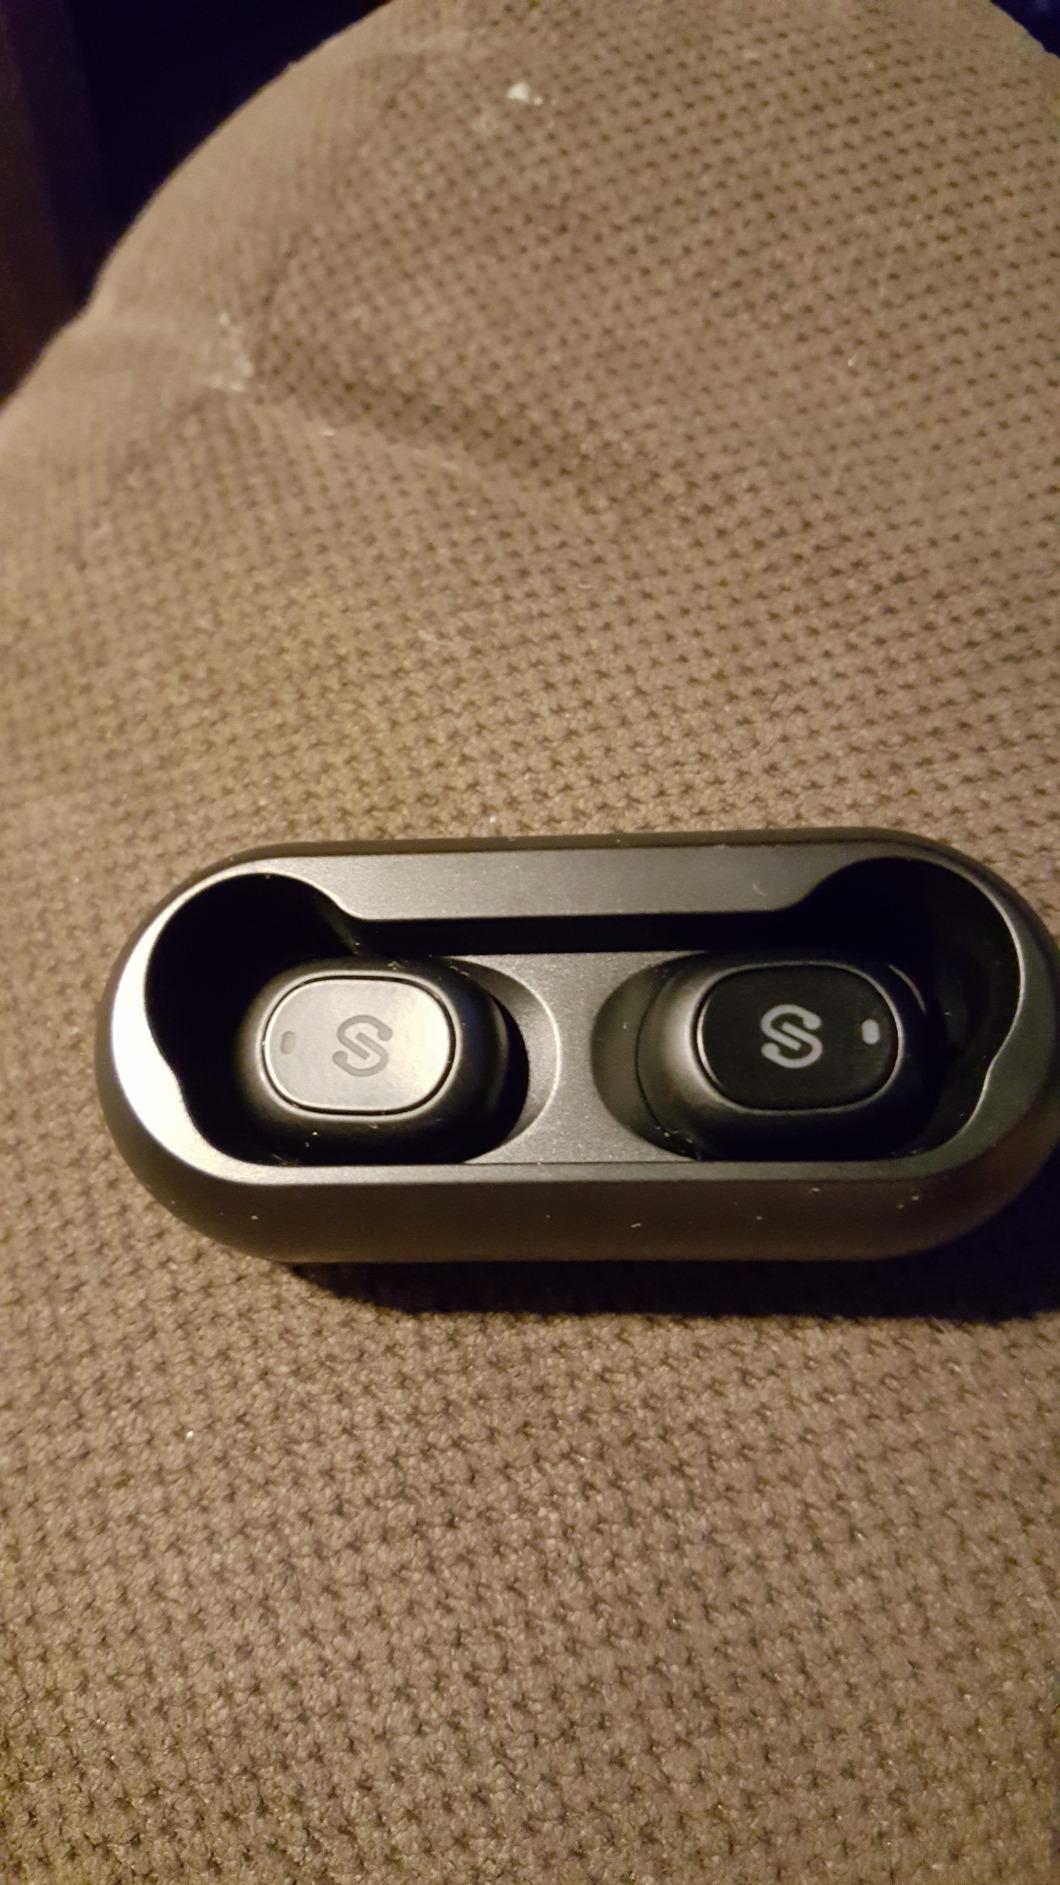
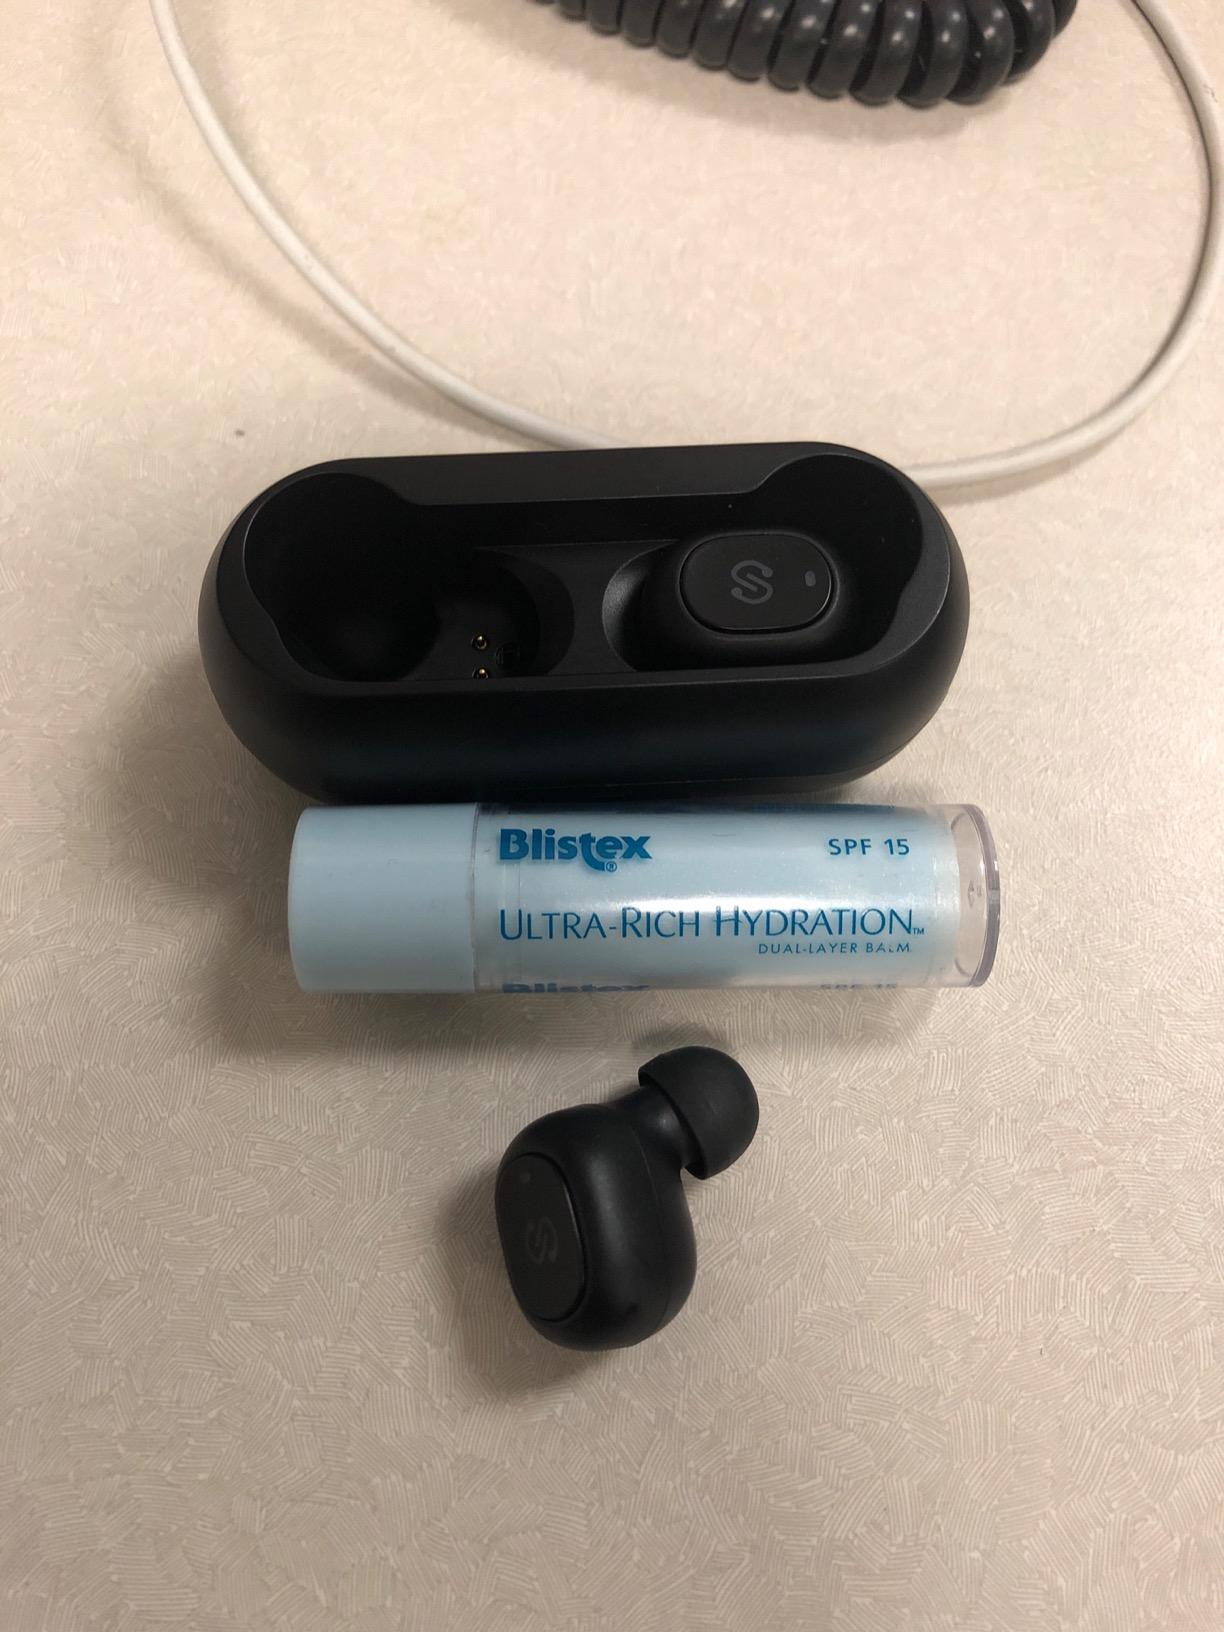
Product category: earbuds
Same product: yes